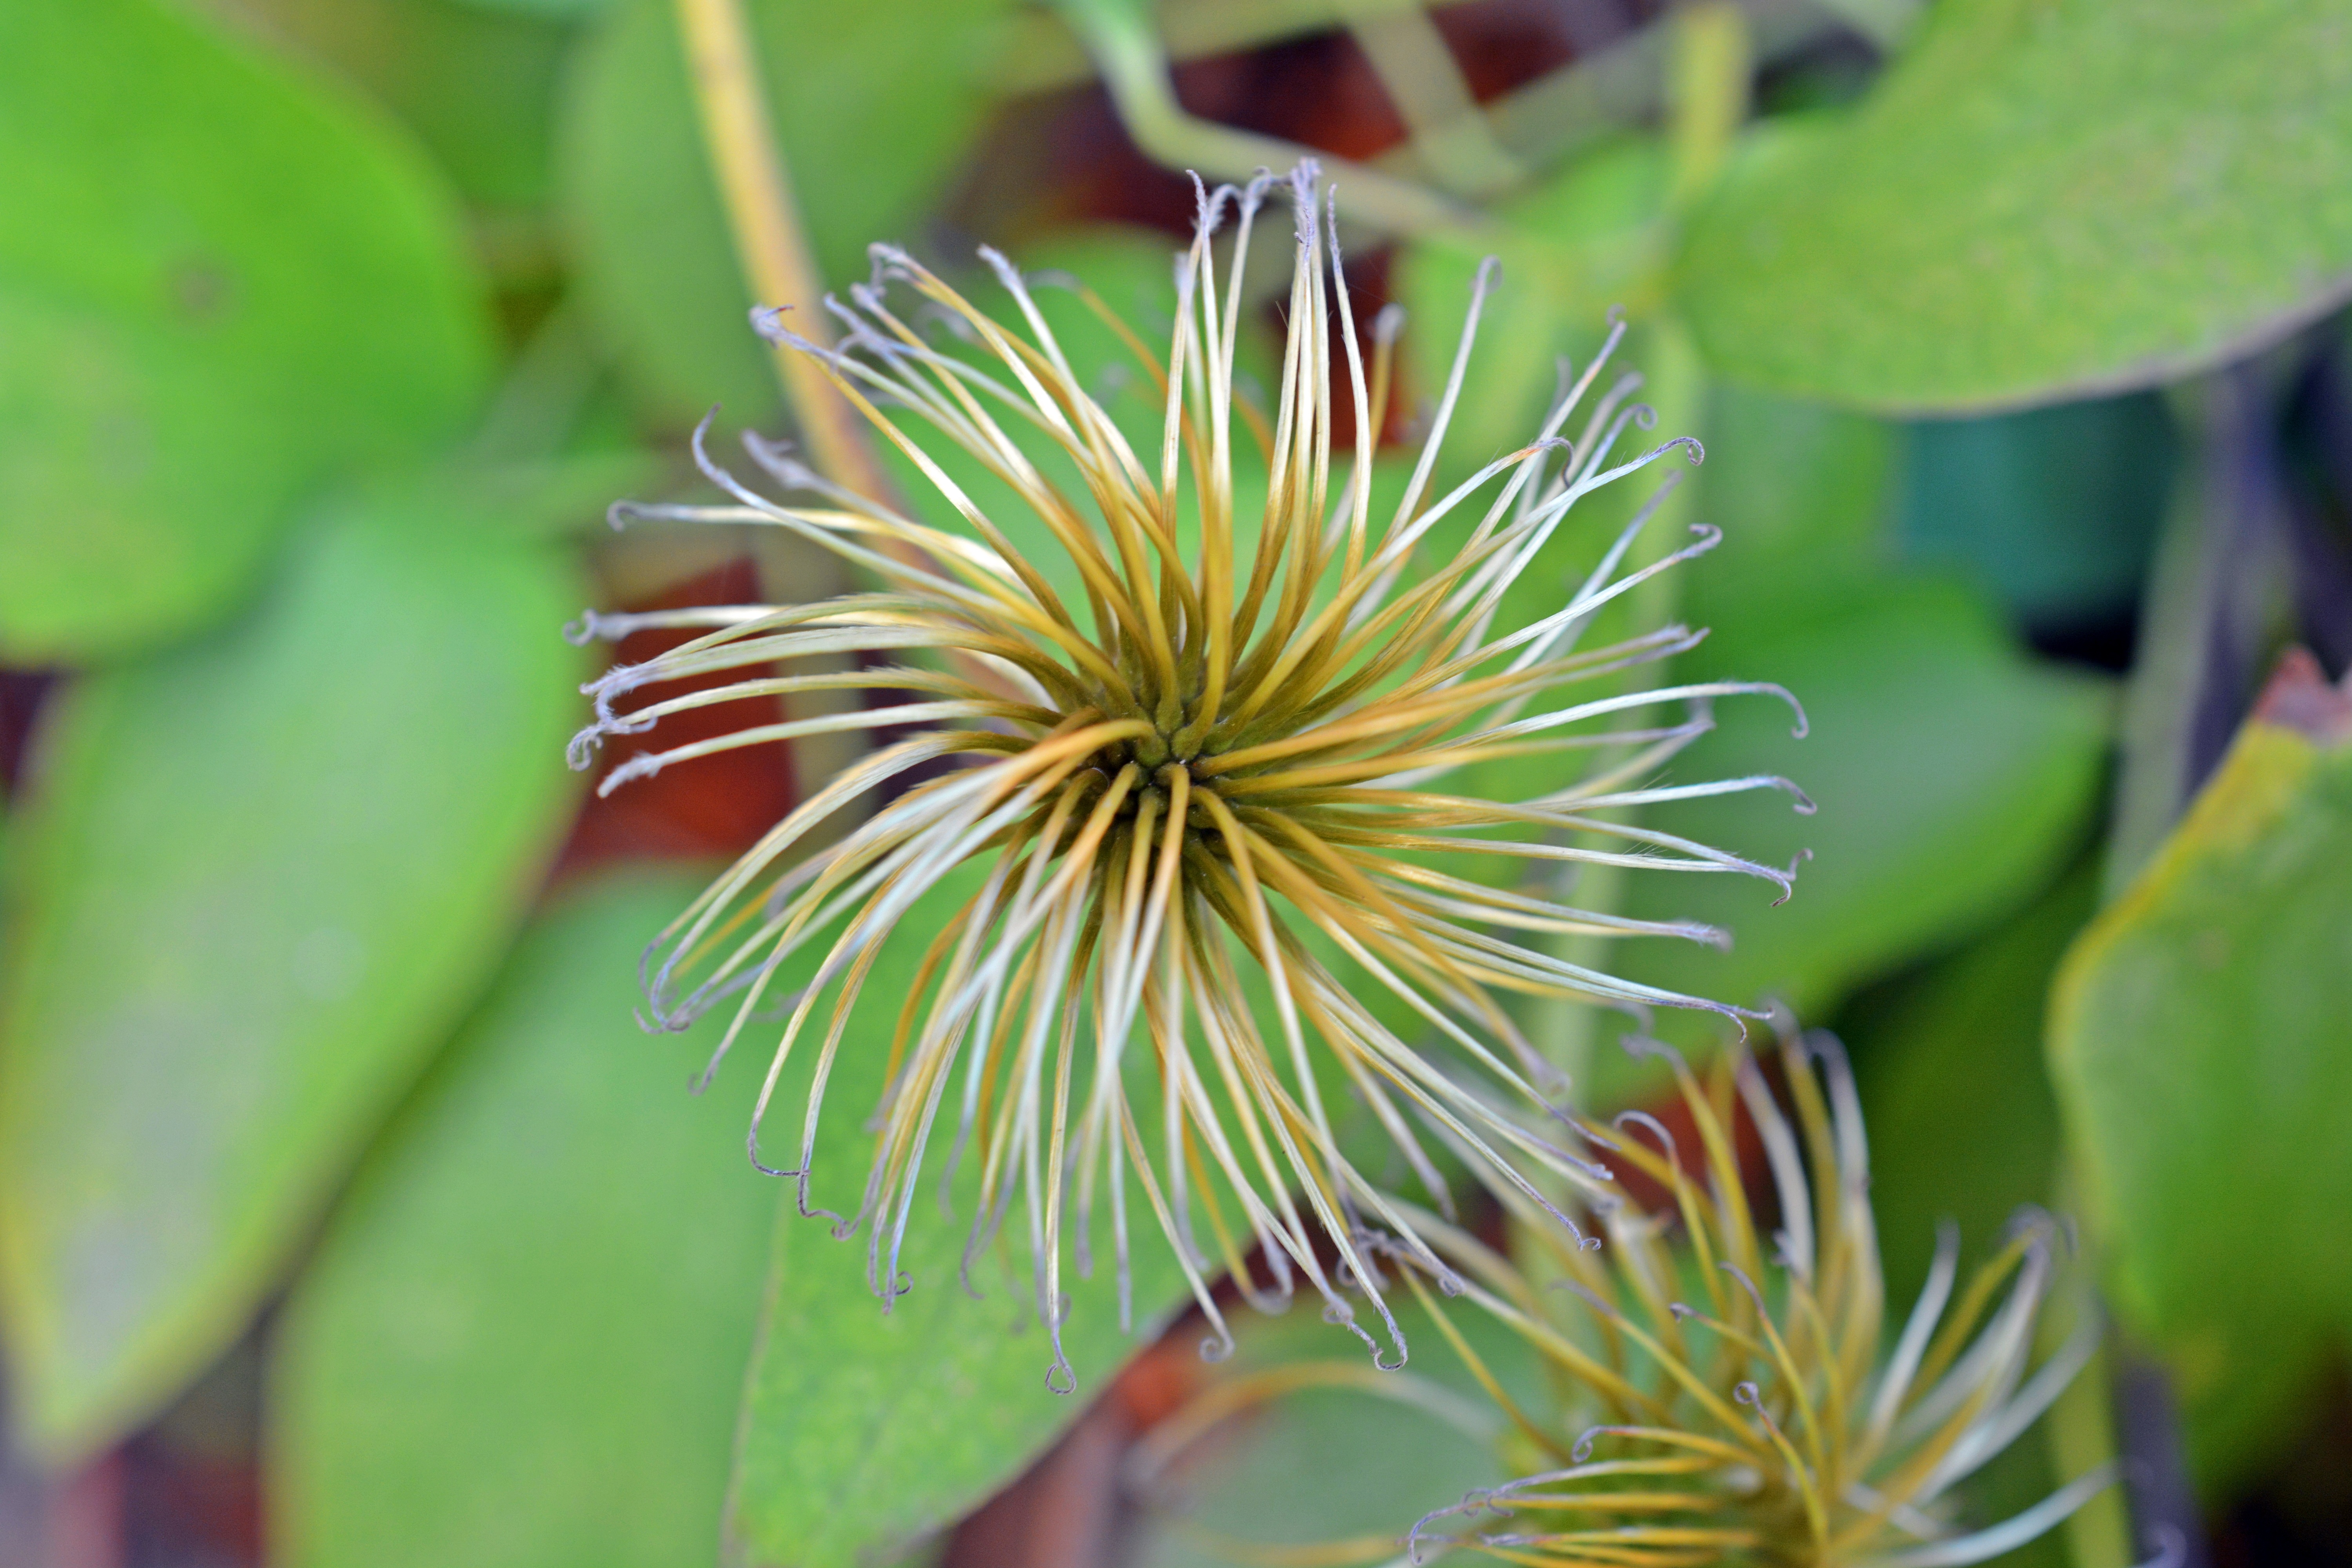
nature, blossom, plant, leaf, flower, petal, bloom, green, produce, botany, flora, wildflower, close up, pods, seeds, shrub, clematis, macro photography, flowering plant, land plant, passion flower family